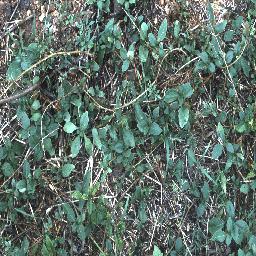
Label: negative